List of legendary kings of Sweden

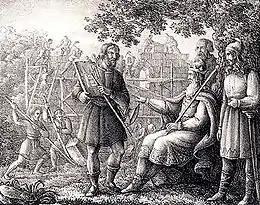
"Yngvi-Frey builds the Uppsala temple" (1830) by Hugo Hamilton. Yngvi-Frey is a legendary Swedish king of the Yngling dynasty, according to the sagas the grandson of Odin and the founder of Uppsala.

The legendary kings of Sweden according to legends were rulers of Sweden and the Swedes who preceded Eric the Victorious and Olof Skötkonung, the earliest reliably attested Swedish kings. The stories of some of these kings may be embellished tales of local rulers or chiefs that actually existed. For example, Hygelac (500 A.D.) is believed to have historical basis due to his name being attested in Frankish, English, Danish and Icelandic sources. But the historicity of most legendary kings remains impossible to verify due to a lack of sources. The modern Swedish monarchy considers Eric the Victorious to have been the first King of Sweden.